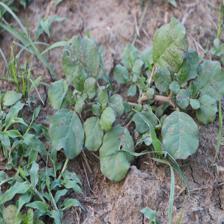
Label: BroadLeafWeed